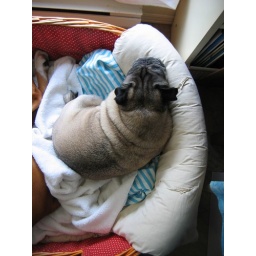
Ceilidh claiming a small space in the window bed